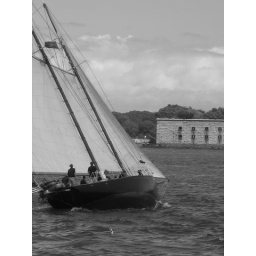
sail boat by fort gorgeous